Palais Albert Rothschild

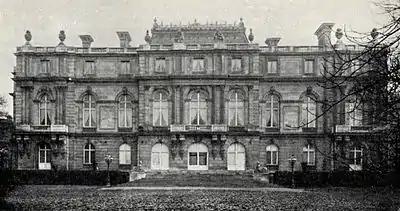
Palais Albert Rothschild, garden front, c. 1906

The Palais Albert Rothschild was a palatial residence in Vienna, Austria. It was one of five Palais Rothschild in the city that were owned by members of the Rothschild banking family of Austria, a branch of the international Rothschild family. It was located at Heugasse 26 (today Prinz-Eugen-Straße 20–22), in the 4th (Wieden) district of Vienna. Commissioned by Baron Albert von Rothschild, it was designed and built by the French architect Gabriel-Hippolyte Destailleur between 1876 and 1884, and demolished in 1954.